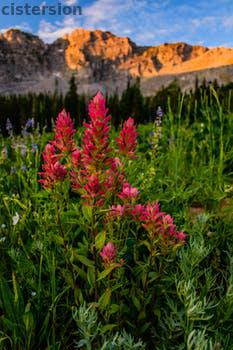
Label: Watermark